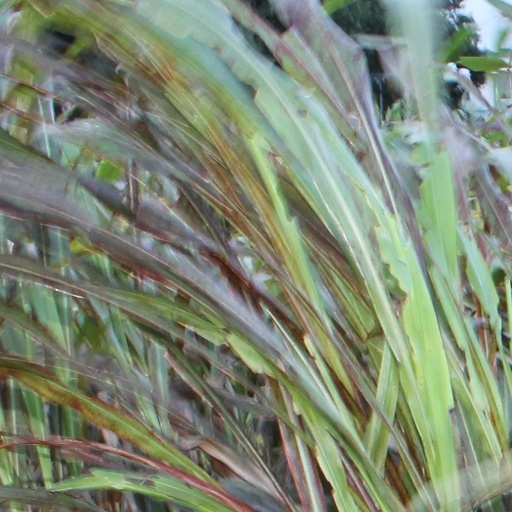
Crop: sorghum